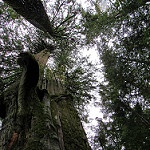
Label: forest